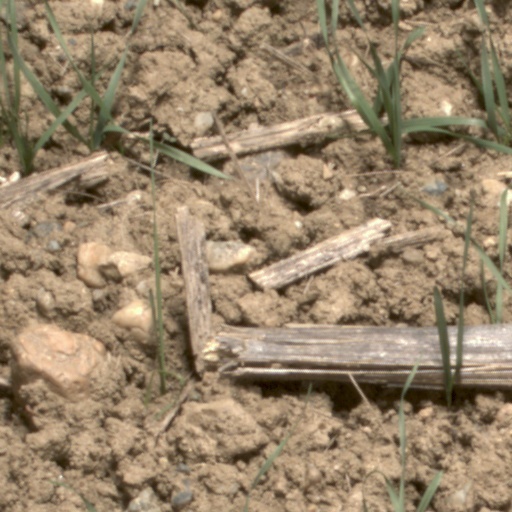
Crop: wheat